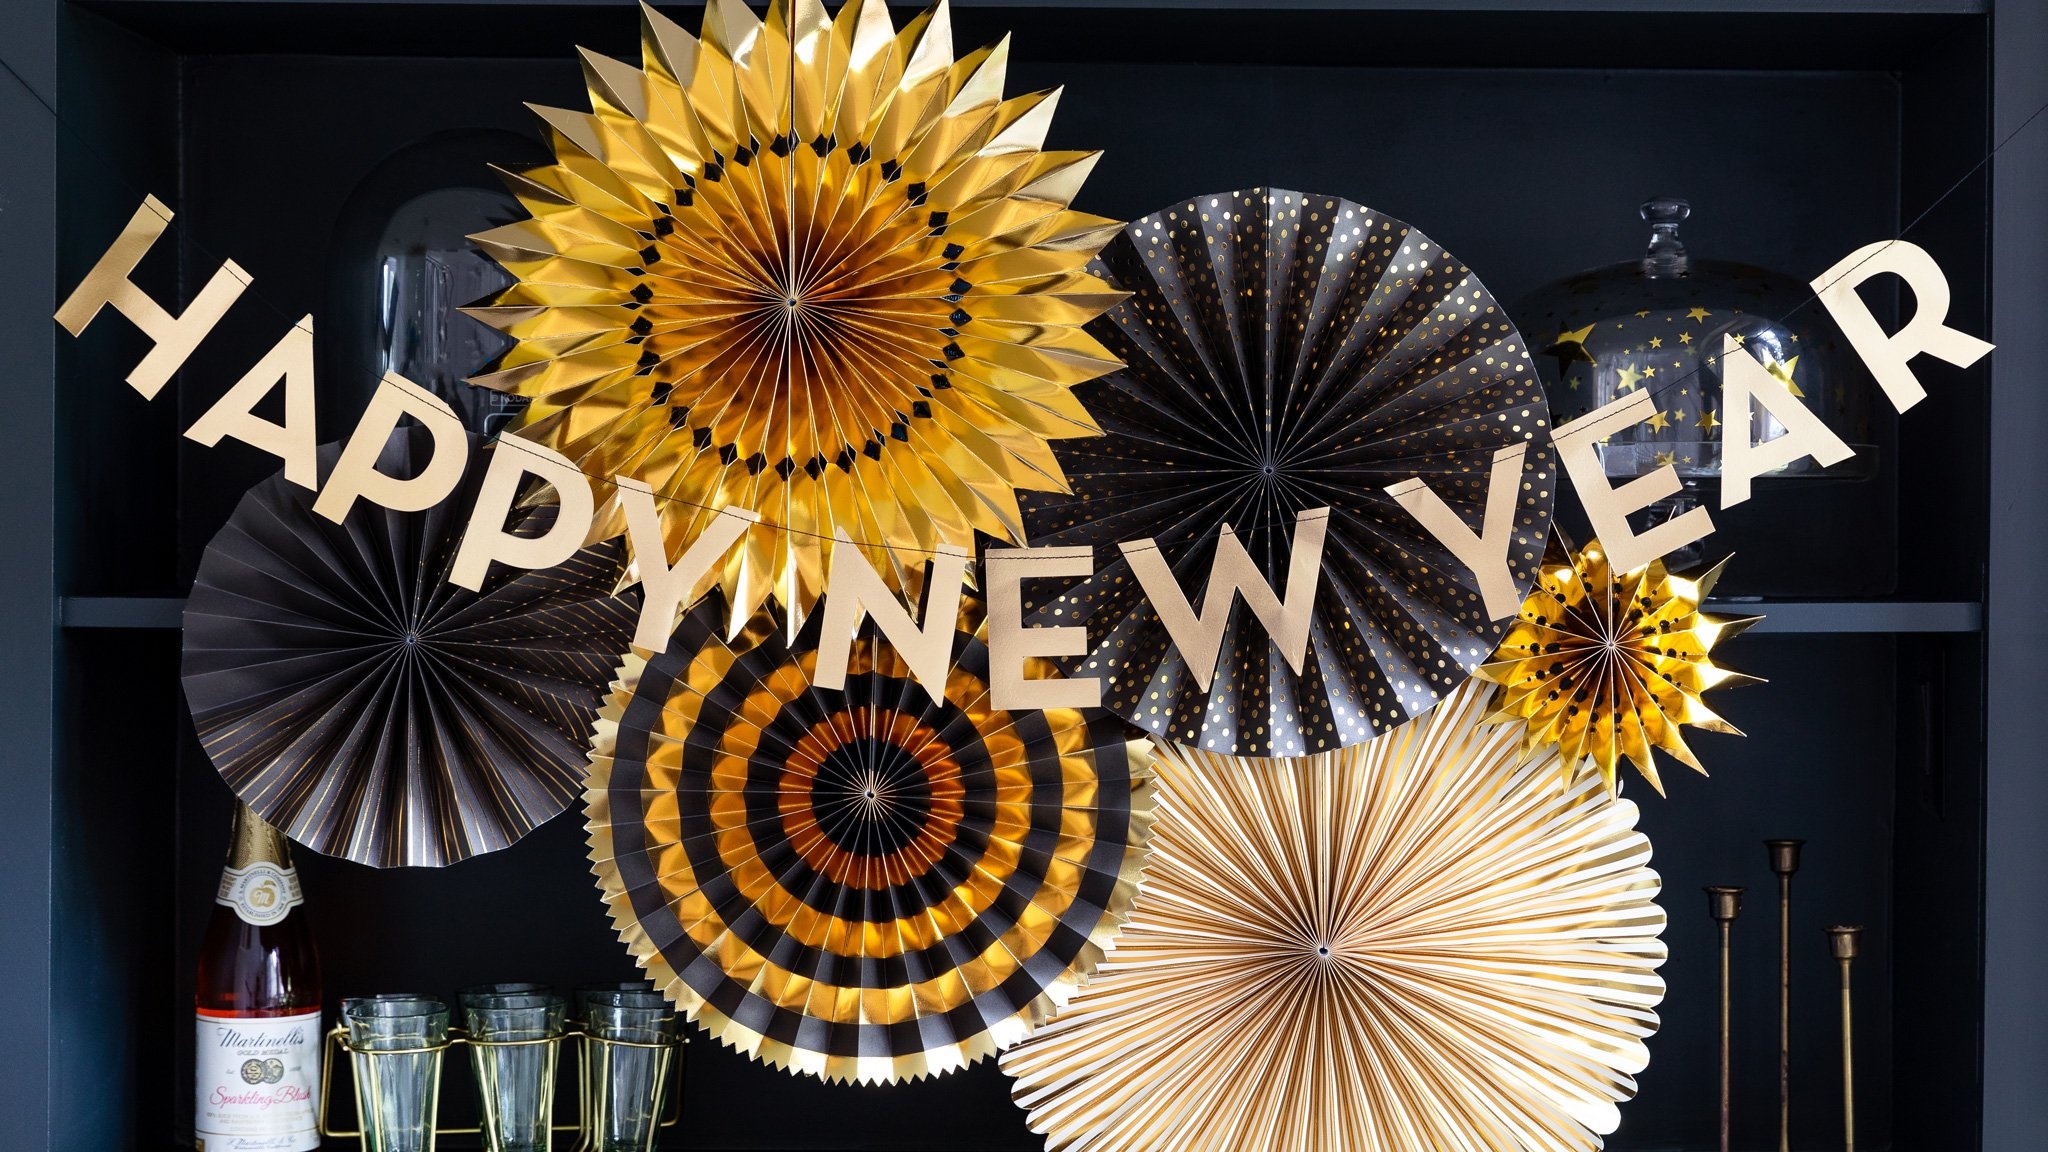
Happy New Year Banner
Welcome the new year with this festive foil banner! Sewn and ready to party right out of the box. This "Happy New Year" word banner will add extra sparkle to your evening. Perfect with our Tuxedo Fan Set, this would create a charming statement at your event. • HAPPY NEW YEAR b anner is approximately 4 ft • gold foil View the New Years Eve Collection HERE﻿
Brand: My Mind’s Eye
Category: Arts & Entertainment > Party & Celebration > Party Supplies > Banners